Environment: real
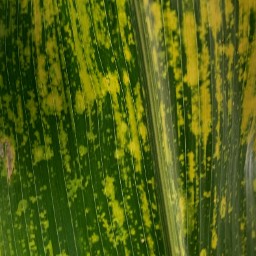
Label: lethal_necrosis